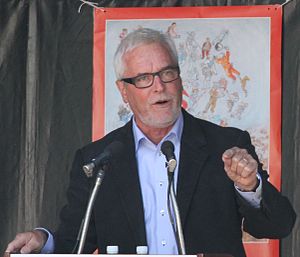
Anker Boye
Odenses borgmester, Anker Boye, ved 1. maj-arrangement.
Anker Boye er en dansk politiker, uddannet maler. Fra 1994 til 2005 og igen fra 1. januar 2010 til 31. december 2016 var han borgmester i Odense, hvor han efterfulgtes af Peter Rahbæk Juel. Mellem 2006 og 2010 var han rådmand i Odense Kommune, valgt for Socialdemokraterne.